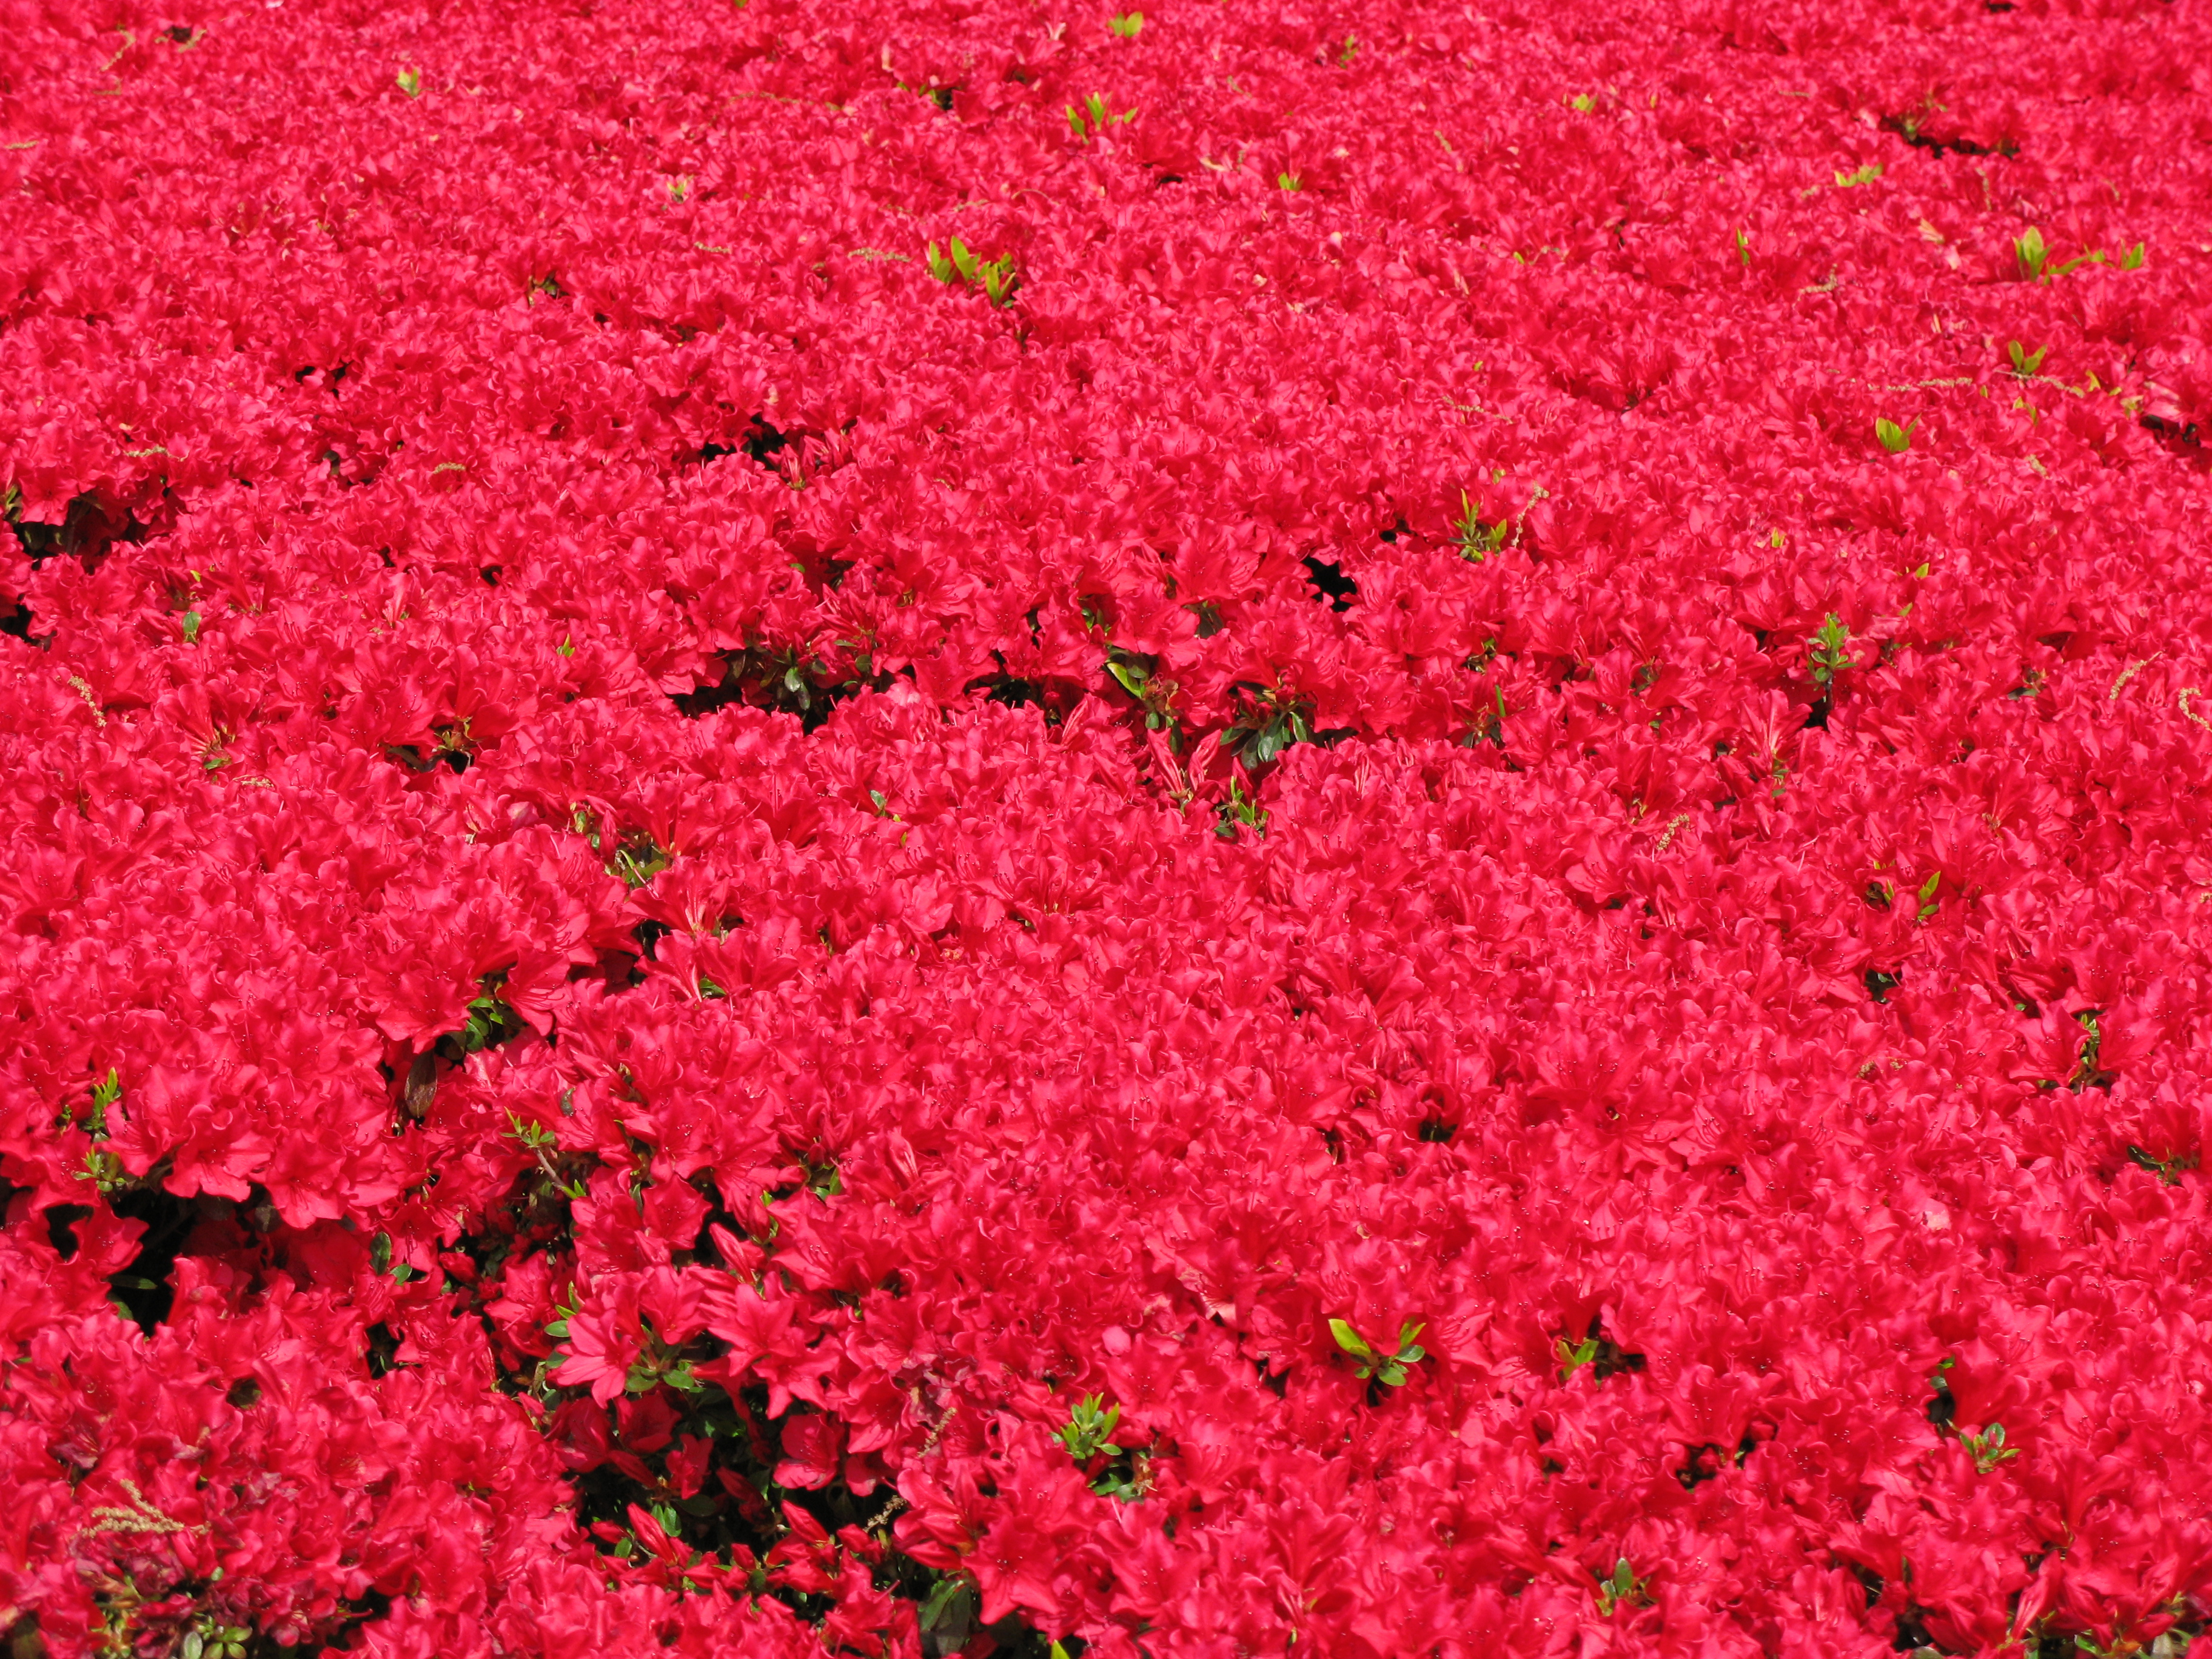
plant, field, flower, petal, pattern, high, red, pink, cool image, background, shrub, wallpaper, hires, hi, res, resolution, azalea, g7, flowering plant, annual plant, land plant